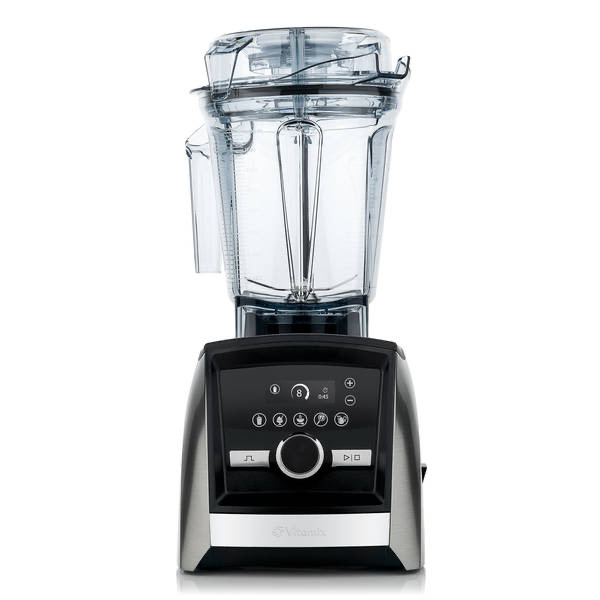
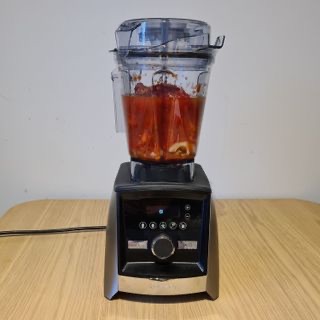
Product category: items_blender
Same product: yes